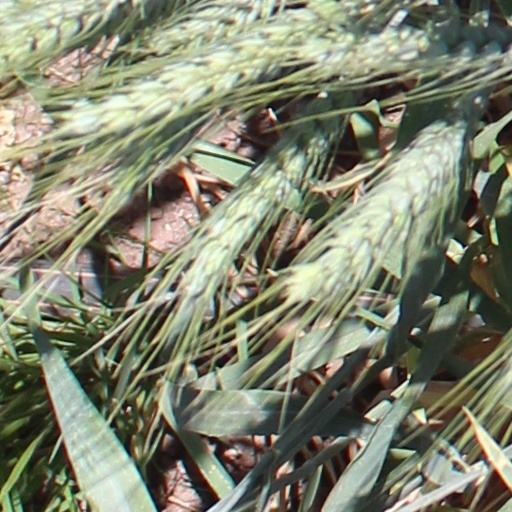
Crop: wheat